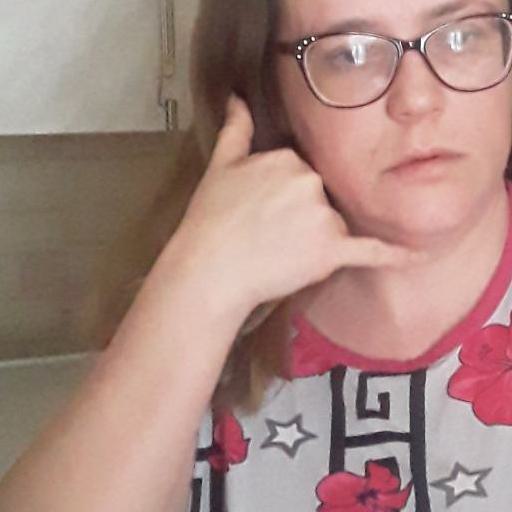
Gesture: call